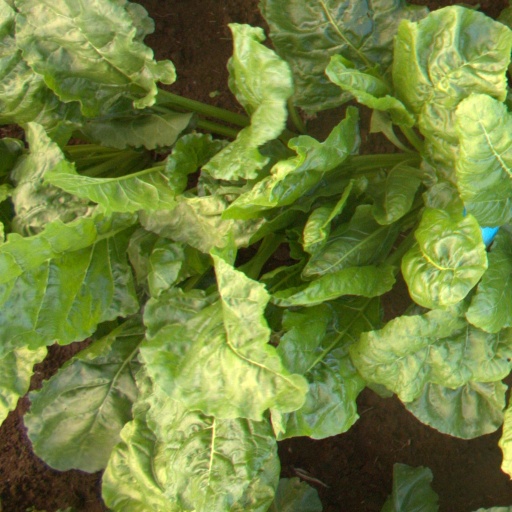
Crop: sugar beet